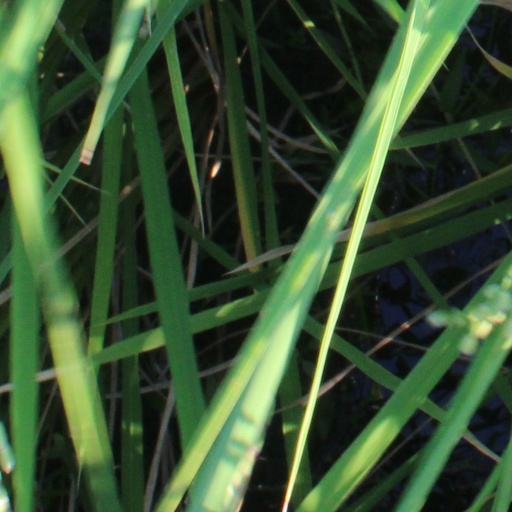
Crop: rice